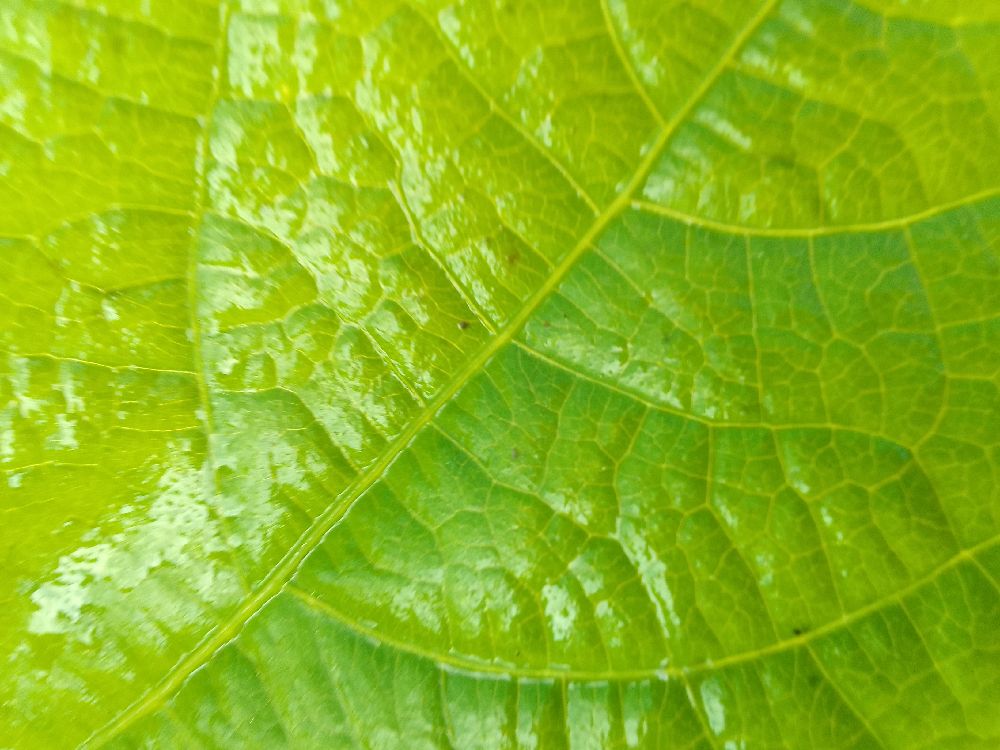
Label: healthy